Phalanx

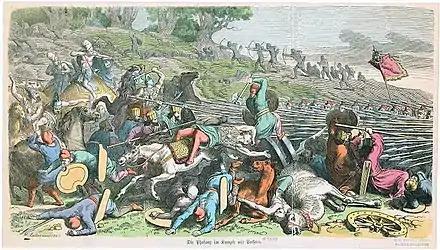
Greek phalanx against Achaemenid troops

The "physical pushing match" theory is one where the battle would rely on the valour of the men in the front line, whilst those in the rear maintained forward pressure on the front ranks with their shields, and the whole formation would consistently press forward trying to break the enemy formation. This is the most widely accepted interpretation of the ancient sources thus when two phalanx formations engaged, the struggle essentially became a pushing match. (The Ancient Greek word – "phalanx" – could refer to a tree-trunk or log used as a roller, suggesting an image of physical effort.)